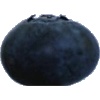
Label: Blueberry 1